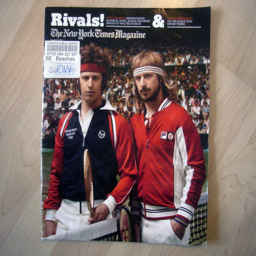
actor as tennis players on the cover of magazine